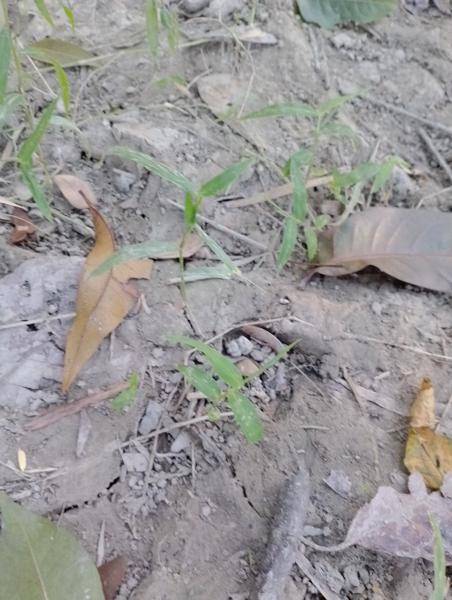
Weed species: Panicum repens